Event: Nepal Earthquake
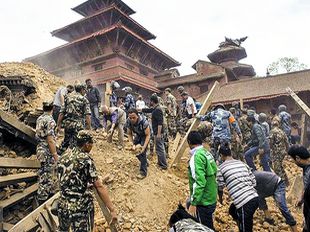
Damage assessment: damage